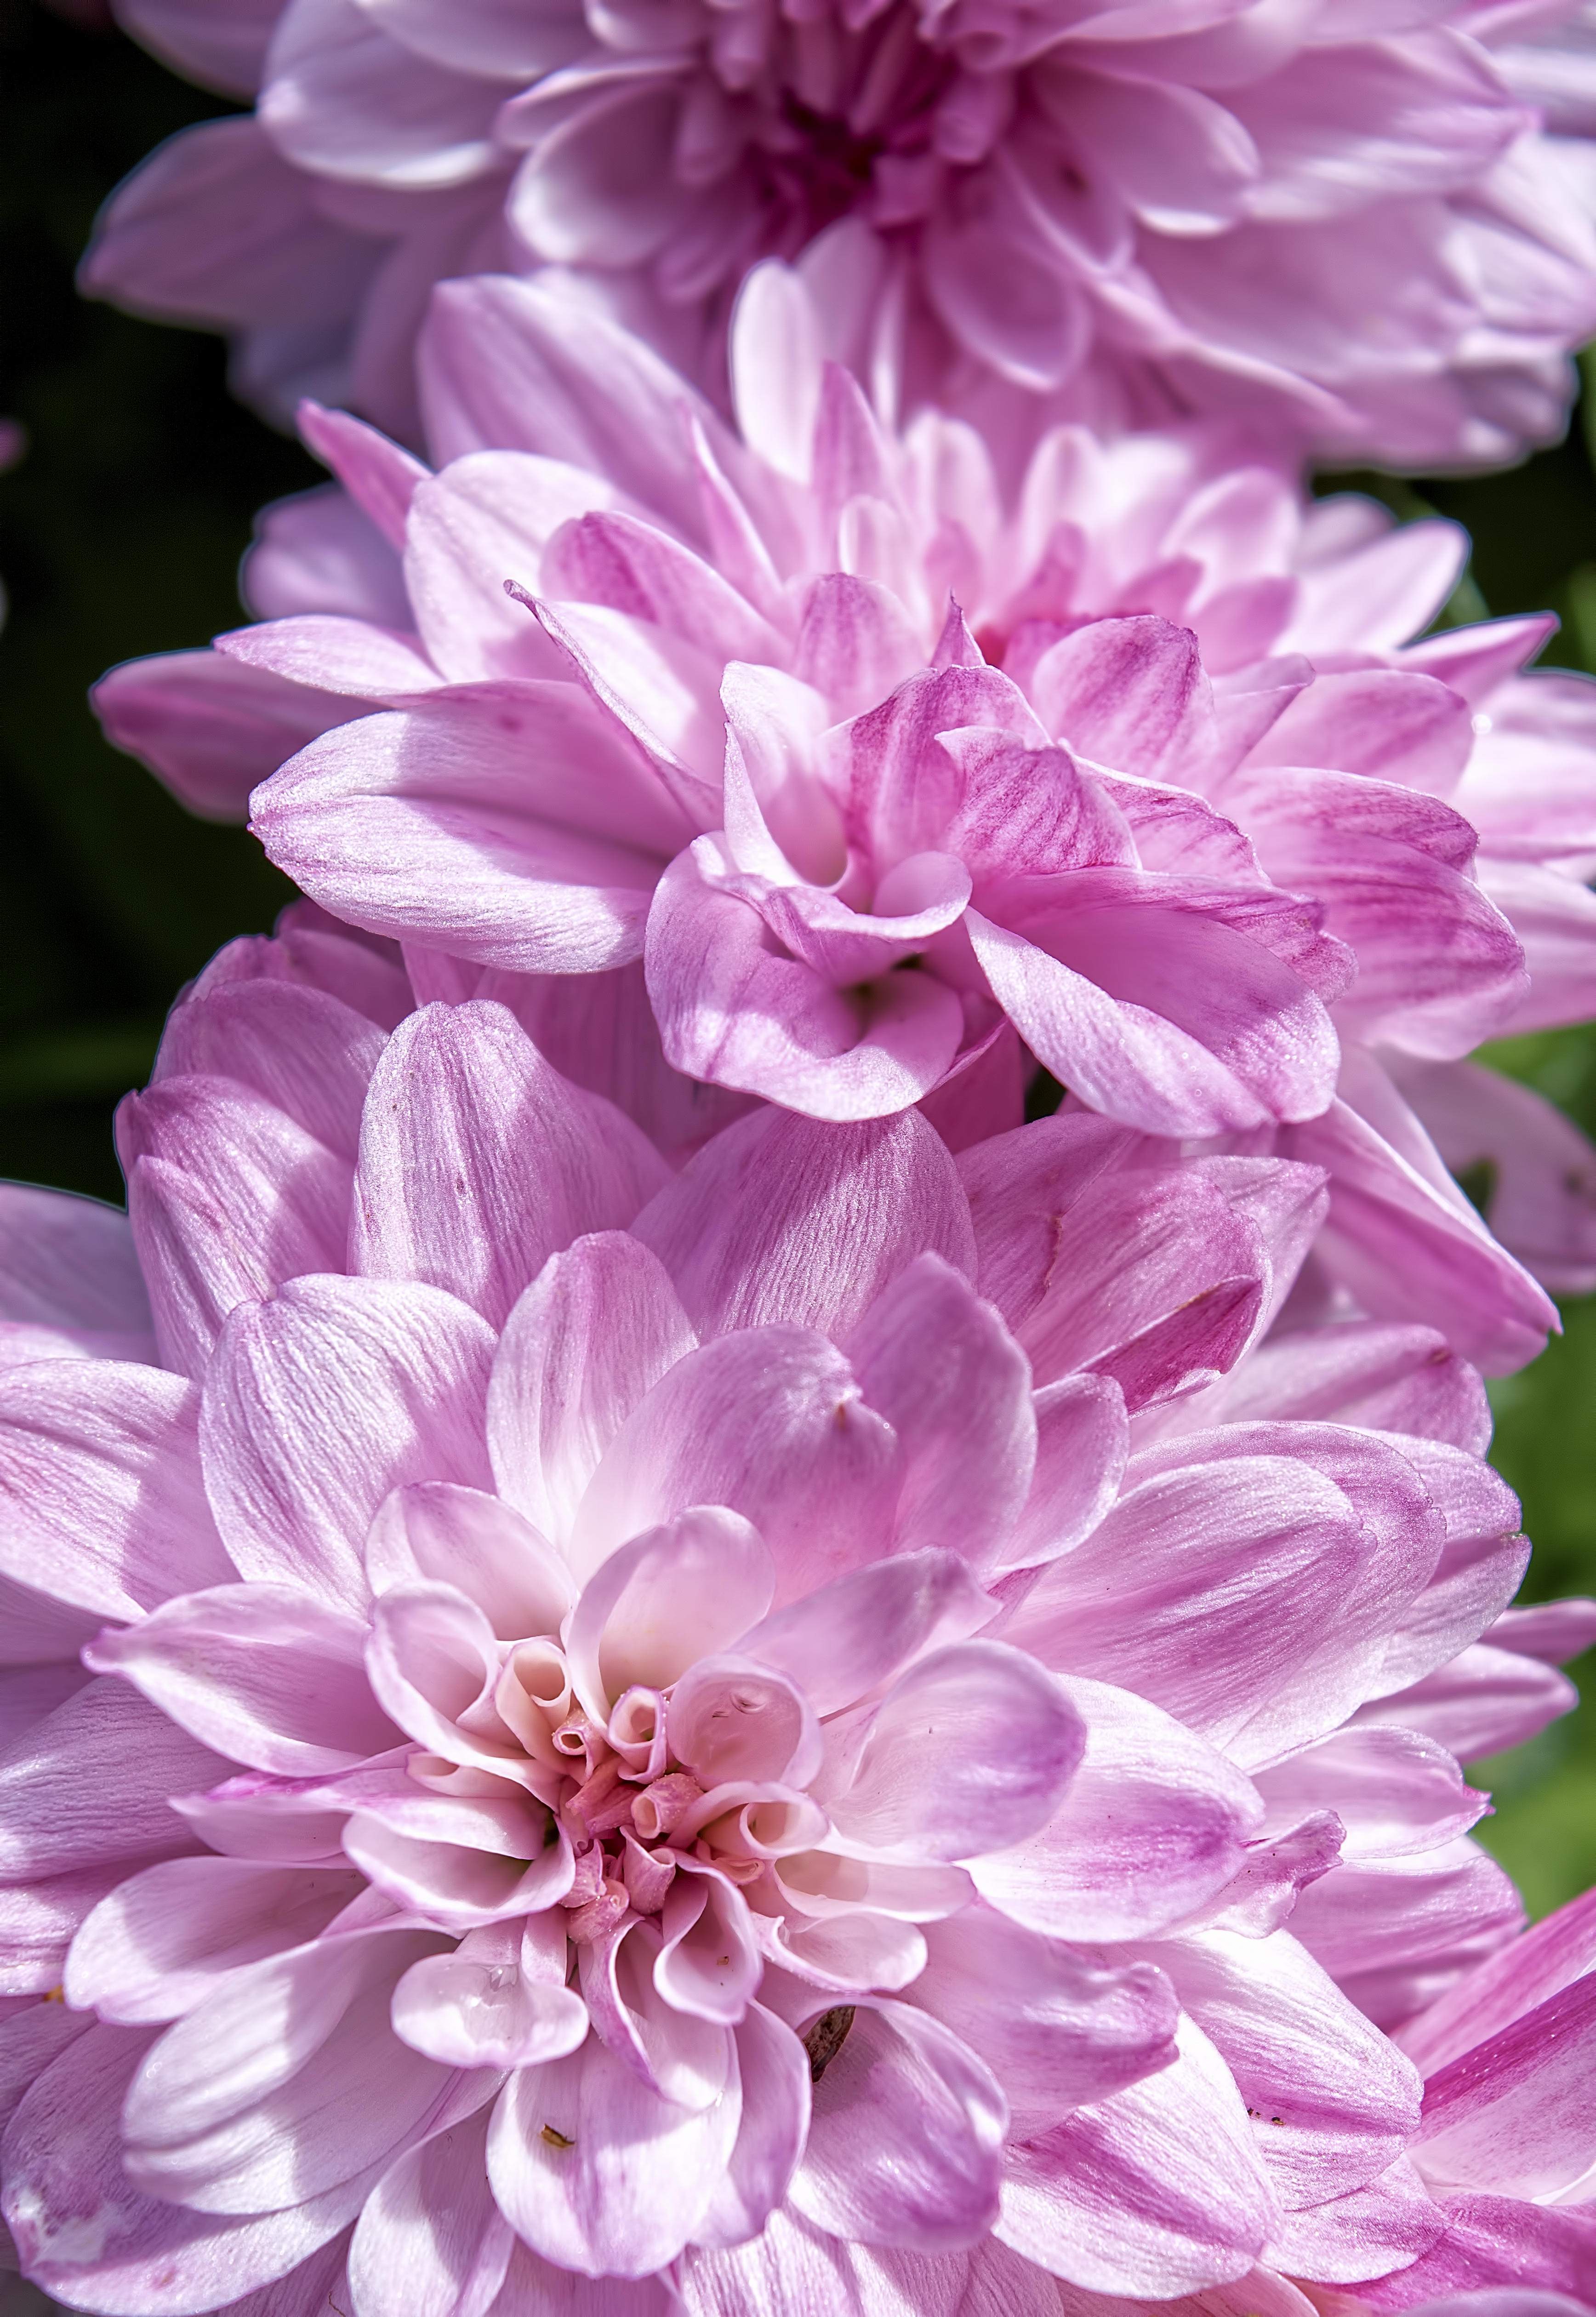
nature, plant, flower, petal, pink, plants, flowers, dahlia, finland, helsinki, peony, flowering plant, daisy family, city car, land plant